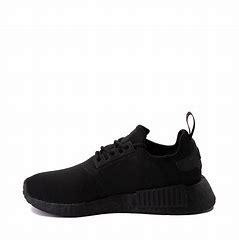
Brand: adidas
Model: NMD_R1 Athletic